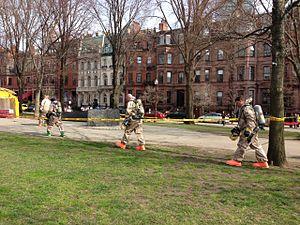
Une équipe de démineurs près de la ligne d'arrivée du marathon de Boston 2013, à la Boylston Street, peu de temps après les explosions.
Le double attentat du marathon de Boston est une attaque terroriste survenue le lundi 15 avril 2013 à 14 h 50 HAE à Boston, dans le Massachusetts, aux États-Unis lors de la 117ᵉ édition du marathon de la ville, durant laquelle deux bombes ont explosé. Les bombes ont été placées près de la ligne d'arrivée sur Boylston Street et ont détoné à 13 secondes d'intervalle tuant trois personnes et en blessant 264 autres. Les deux auteurs, les frères d'origine tchétchène Djokhar et Tamerlan Tsarnaïev, sont rapidement identifiés. Trois jours après l'attentat, Tamerlan Tsarnaïev est tué par les forces de l'ordre après une course-poursuite et un échange de coups de feu coûtant la vie à deux policiers, tandis que son jeune frère réussit à s'échapper avant d'être arrêté, blessé, vingt-quatre heures plus tard et d'être conduit dans un hôpital de Boston où son inculpation formelle est prononcée. Il est condamné à mort en mai 2015 après un mois de procès mais cette condamnation est temporairement suspendue le 2 Aout 2020.